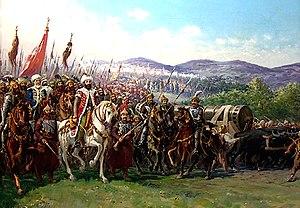
La chute de Constantinople ou prise de Constantinople est un siège historique qui aboutit, le 29 mai 1453, à la prise de la ville par les troupes ottomanes conduites par Mehmed II. Elle marque la disparition de l’Empire romain d'Orient, aussi qualifié d'Empire byzantin, et sa fin définitive en tant qu’entité politique et juridique.